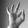
ASL letter: F